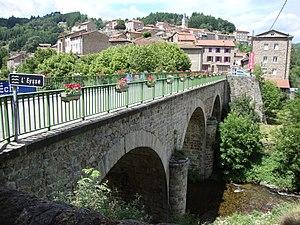
St.Martin-de-Valamas (Ardèche) pont sur l'Eysse
Saint-Martin-de-Valamas est une commune française située dans le département de l'Ardèche, en région Auvergne-Rhône-Alpes.